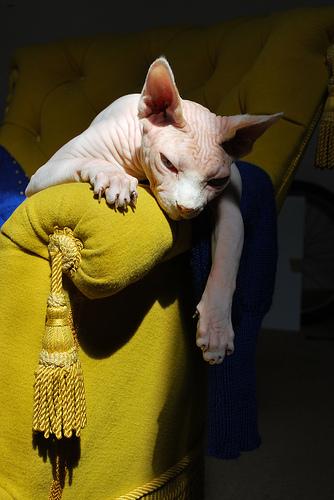
Breed: Sphynx